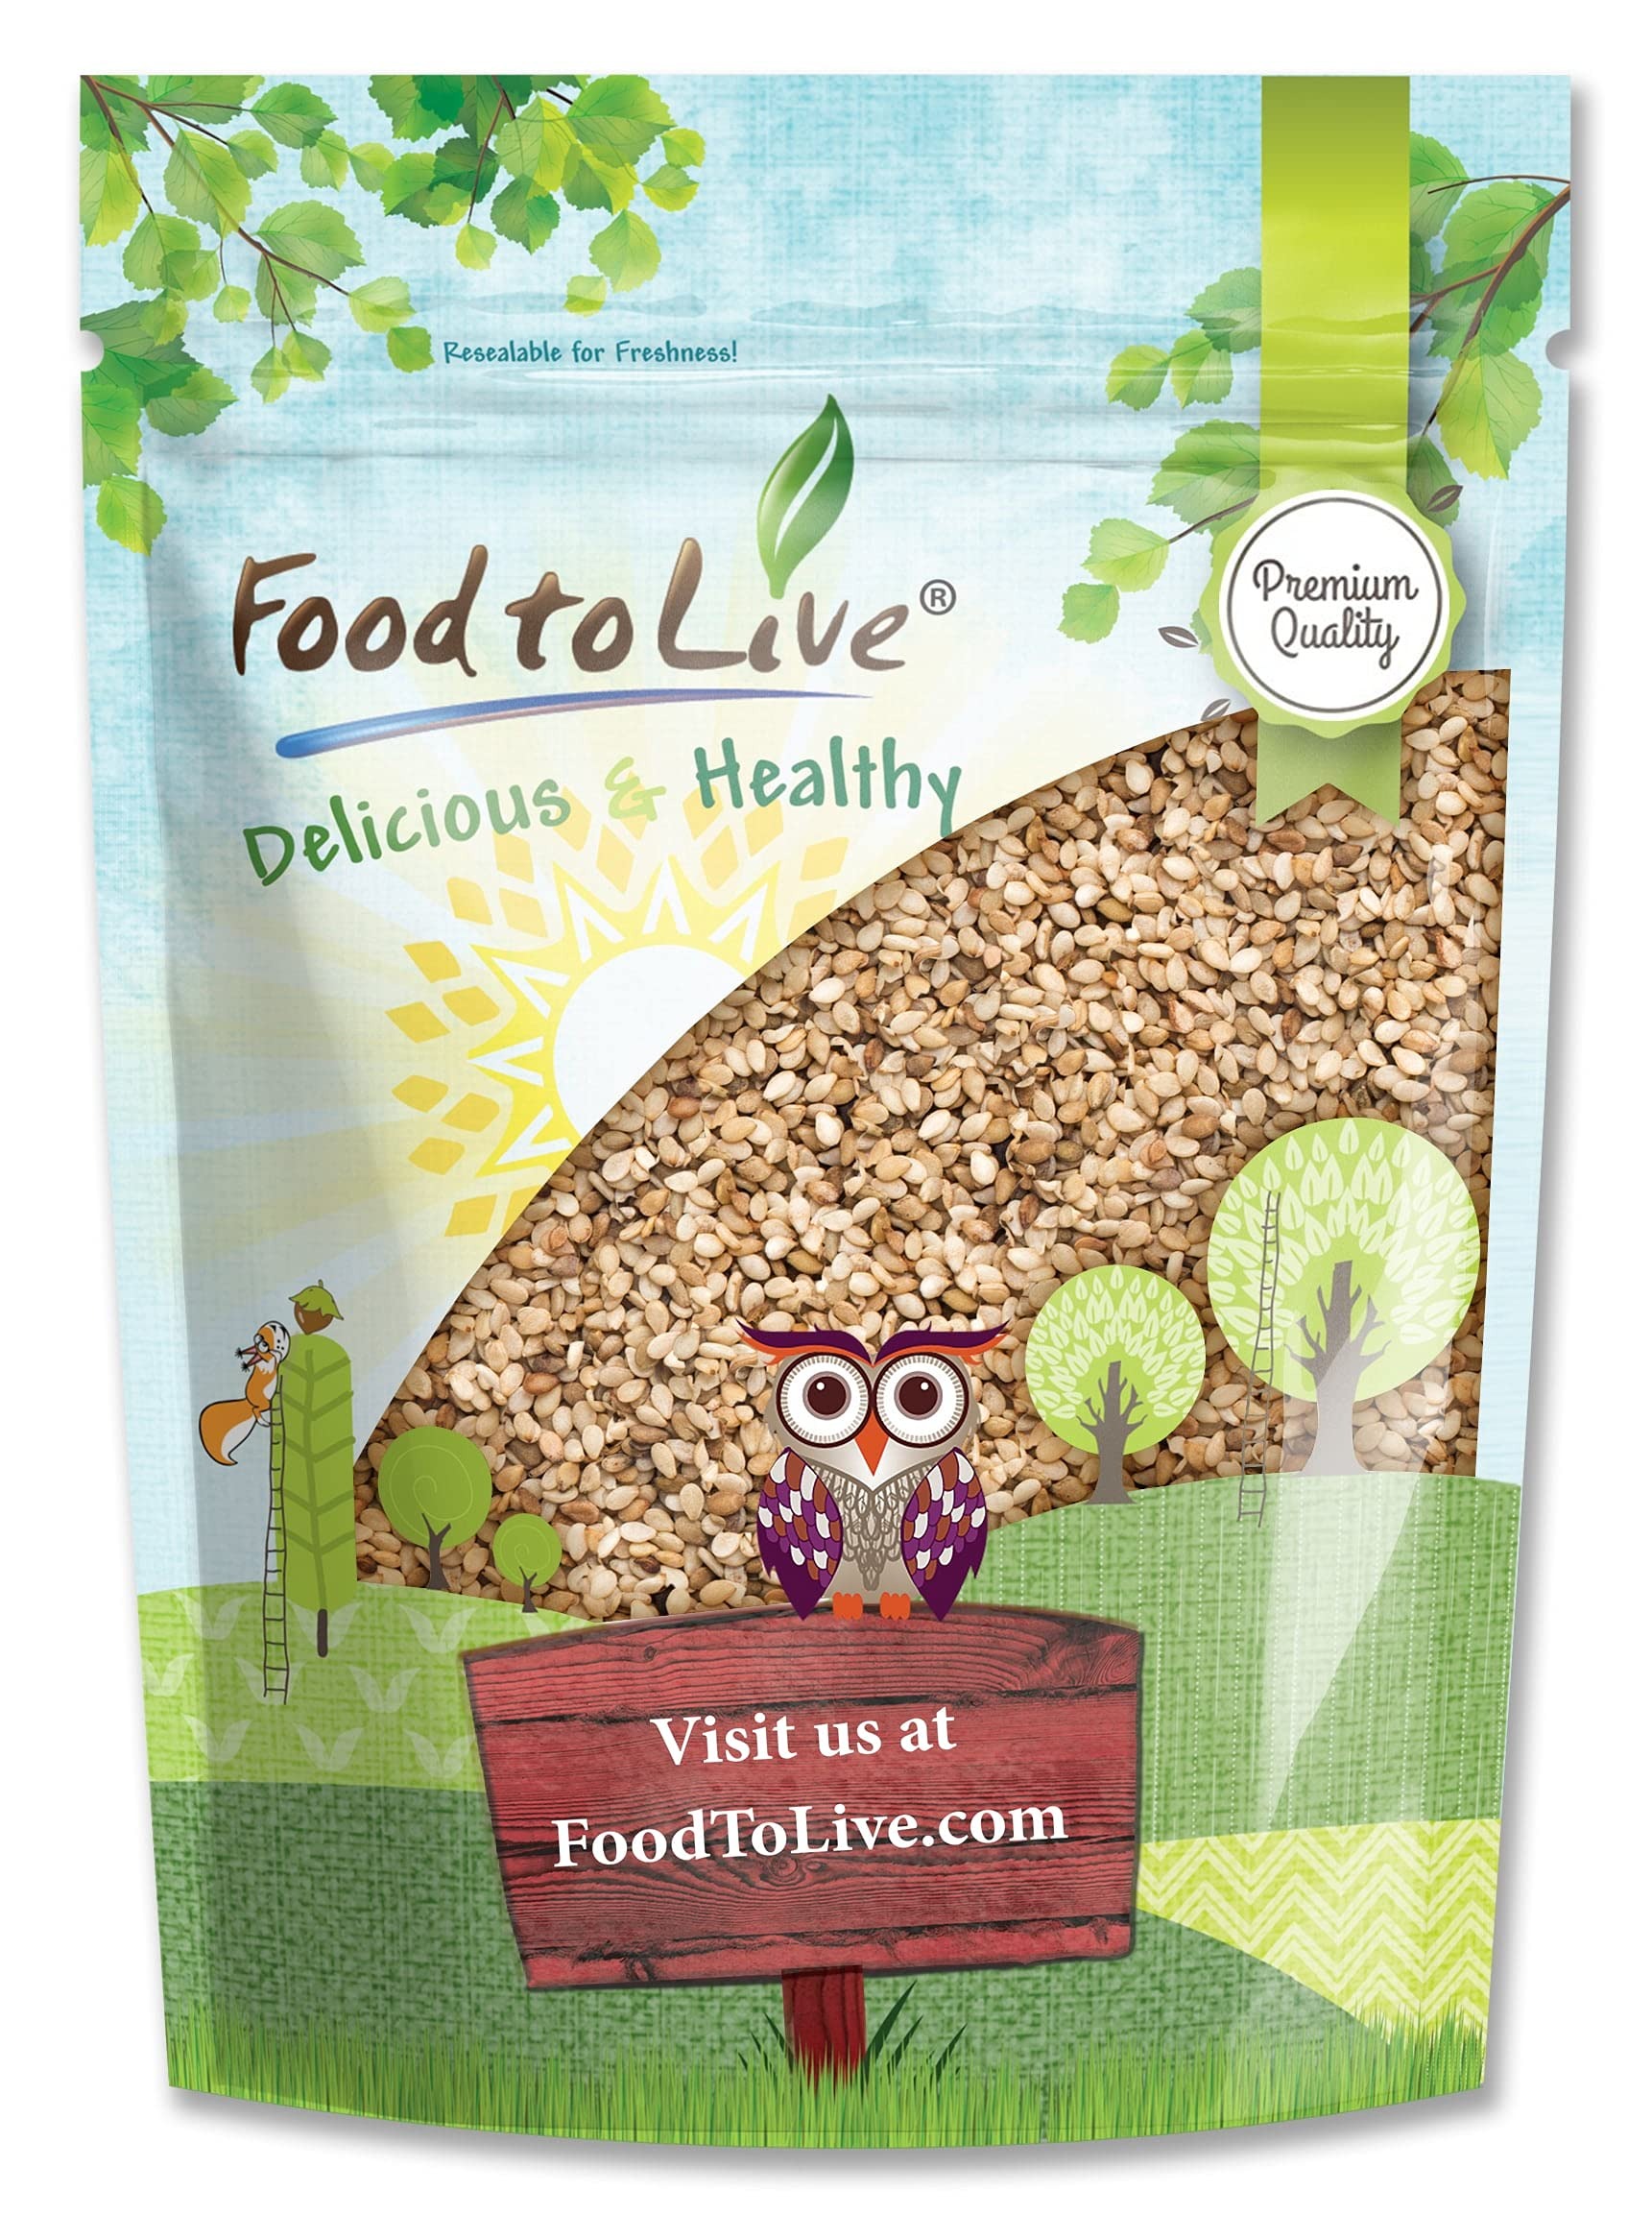
Item Name: Food to Live Unhulled Sesame Seeds, 12 Ounces – Whole Natural Raw White Sesame Seeds, Kosher, Vegan, and Keto, Bulk Sesame. High in Calcium, Iron, and Fiber. Perfect for Stir-fries, Noodles
Bullet Point 1: ✔️ PREMIUM QUALITY & KOSHER: Food to Live Natural Sesame Seeds are raw, unprocessed, and Vegan-friendly. Moreover, they’re Premium Quality and Kosher.
Bullet Point 2: ✔️ HIGHLY NUTRITIOUS: Unhulled Sesame Seeds are one of the best plant sources of Calcium. They are also rich essential minerals like Iron, Copper, and Potassium. Moreover, they provide significant amounts of fiber, protein, and good fats.
Bullet Point 3: ✔️ PREMIUM QUALITY & RICH IN FLAVOR: Our Natural Sesame Seeds will add an exquisite taste to your usual dishes. Toast them to bring out additional flavor.
Bullet Point 4: ✔️ VERSATILE USE: Sprinkle over salad or toasts, add to rice, chicken, veggies, and eggs. Grind to make Tahini paste. Add to baked goodies like bread, rolls, and buns.
Bullet Point 5: ✔️ CONVENIENT PACKAGING: You can store these sesame seeds in original Food to Live’s resealable bags to ensure freshness for up to 3 years.
Value: 12.0
Unit: Ounce

Price: 11.91